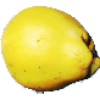
Label: quince